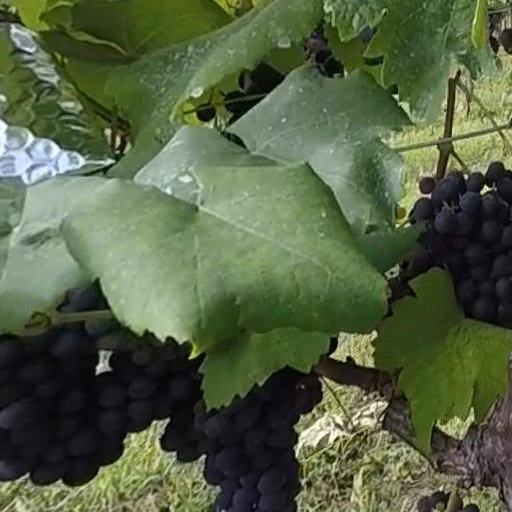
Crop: grape